Gifu

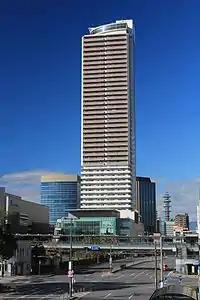
Gifu City Tower 43

There are two other museums in Gifu Park, too. The Nawa Insect Museum, next to the history museum, and the Gifu Castle Archive Museum, next to Gifu Castle atop Mount Kinka. The Nawa Insect Museum was founded by Yasushi Nawa, Japan's "Insect Man," in 1919, and provides a closeup look at insects and their world.